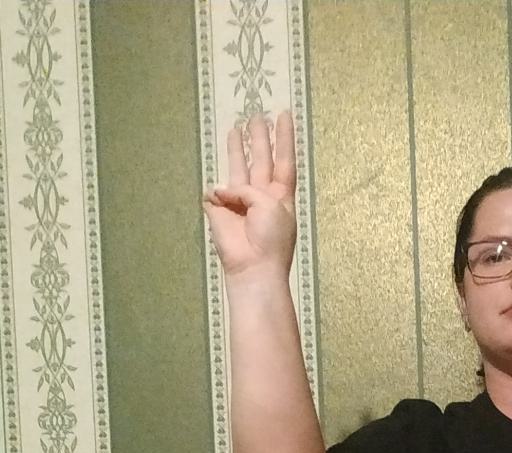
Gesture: three